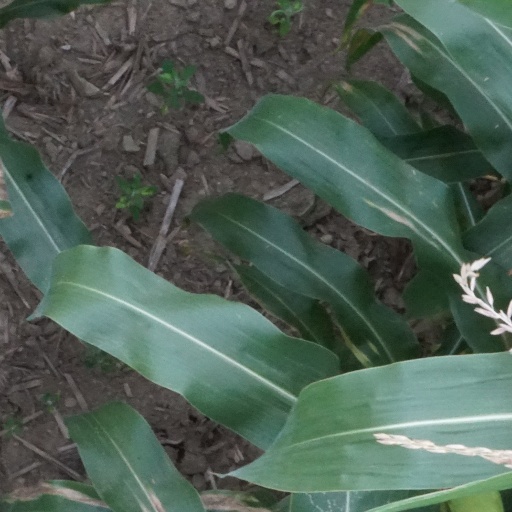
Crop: maize; corn